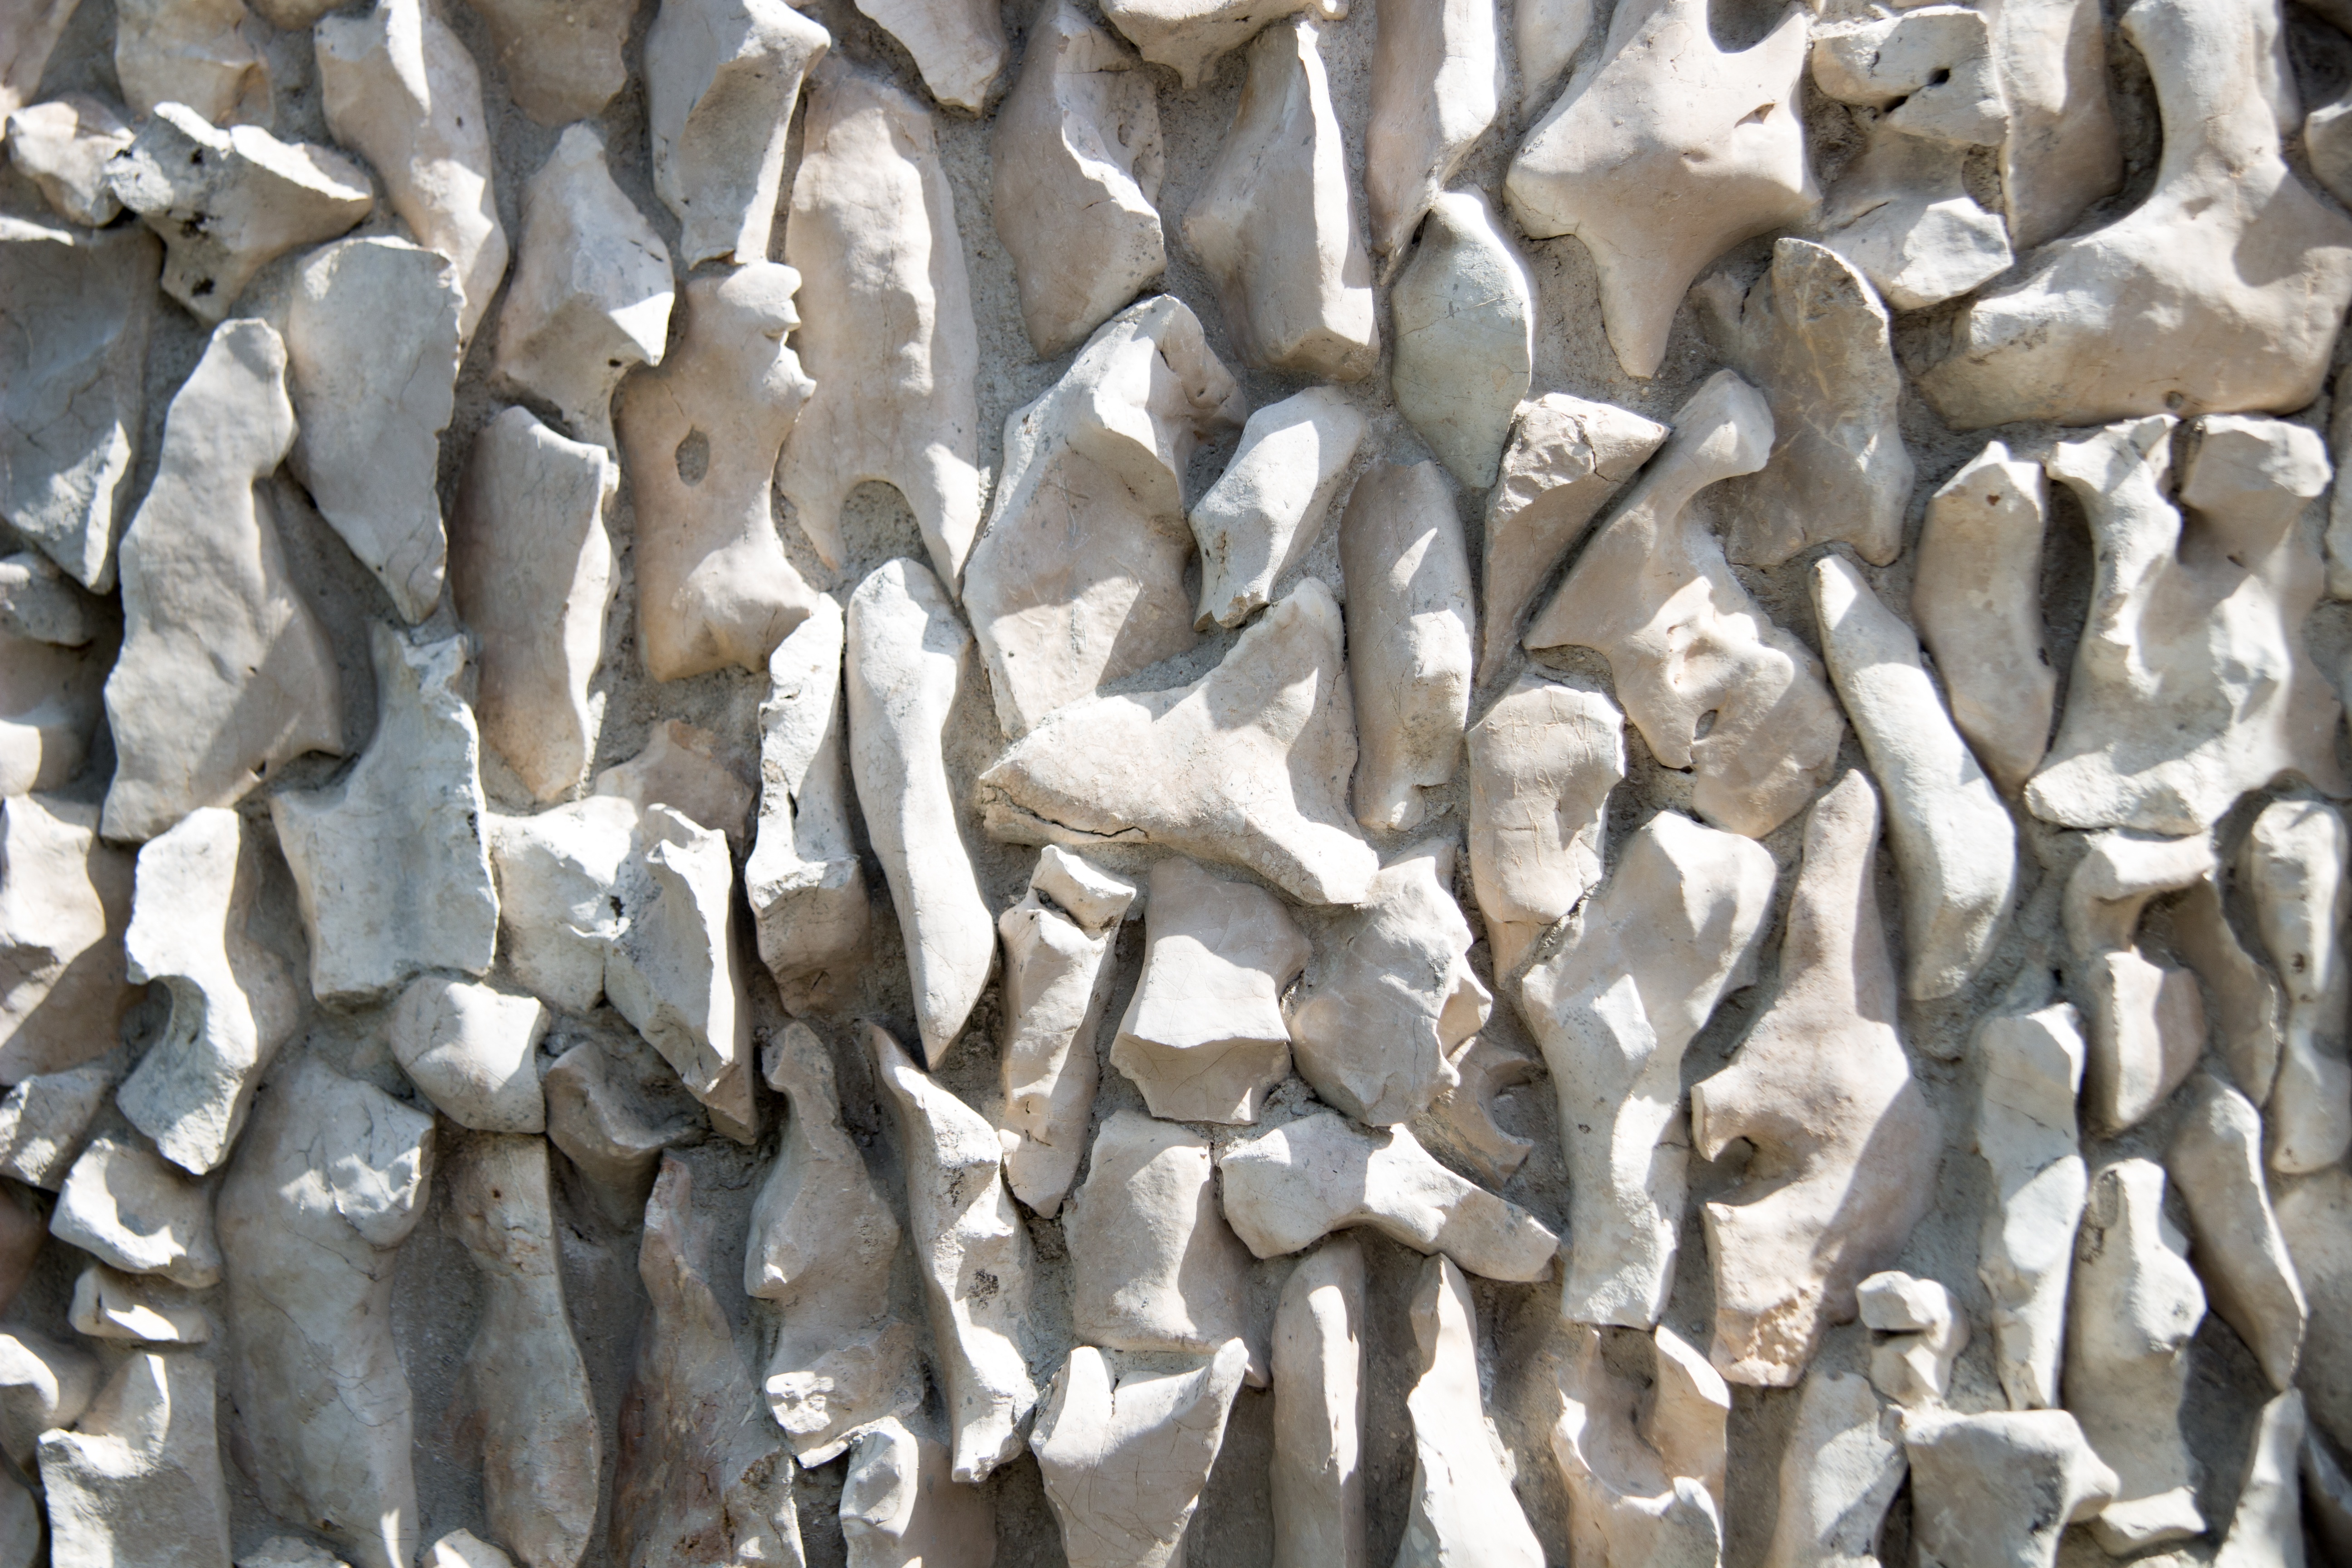
rock, architecture, wood, texture, building, city, wall, stone, formation, construction, line, stone wall, material, ornament, stove, block, sculpture, art, fortress, background, creativity, design, decorative, cement, mosaic, barrier, carving, patterns, relief, strong, masonry, obstacle, element, the stone background, clearance, stone mosaic, listello, cement wall, cement von, stone carving, oyster mushroom, ancient history